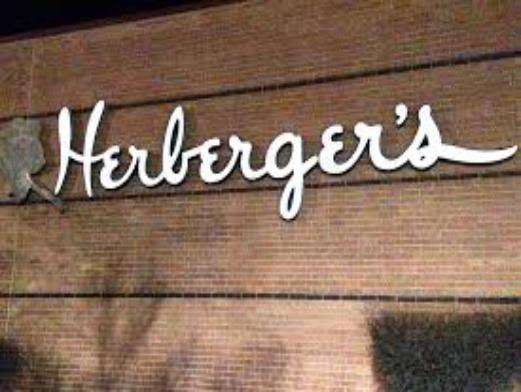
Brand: Herberger's
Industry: Others